CFZM

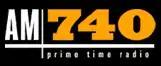

In 2000, the Canadian Broadcasting Corporation's CBL gave up its longtime home on 740 and moved to FM. CBL had been plagued by radio frequency interference that made it hard to listen in downtown Toronto. Despite this shortfall, the prized clear channel frequency became hotly contested by new and existing stations in the area. CHWO applied for the frequency, citing that it could provide a stronger service to the region's older adult population. Concurrently, the Caine family also applied for a new station on the old 1250 frequency, to air a Christian music format.